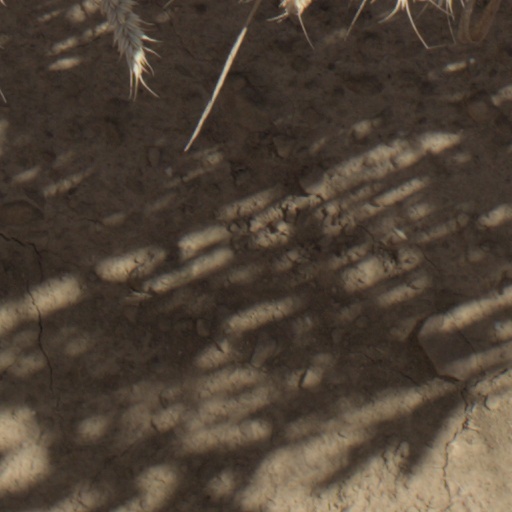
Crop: wheat